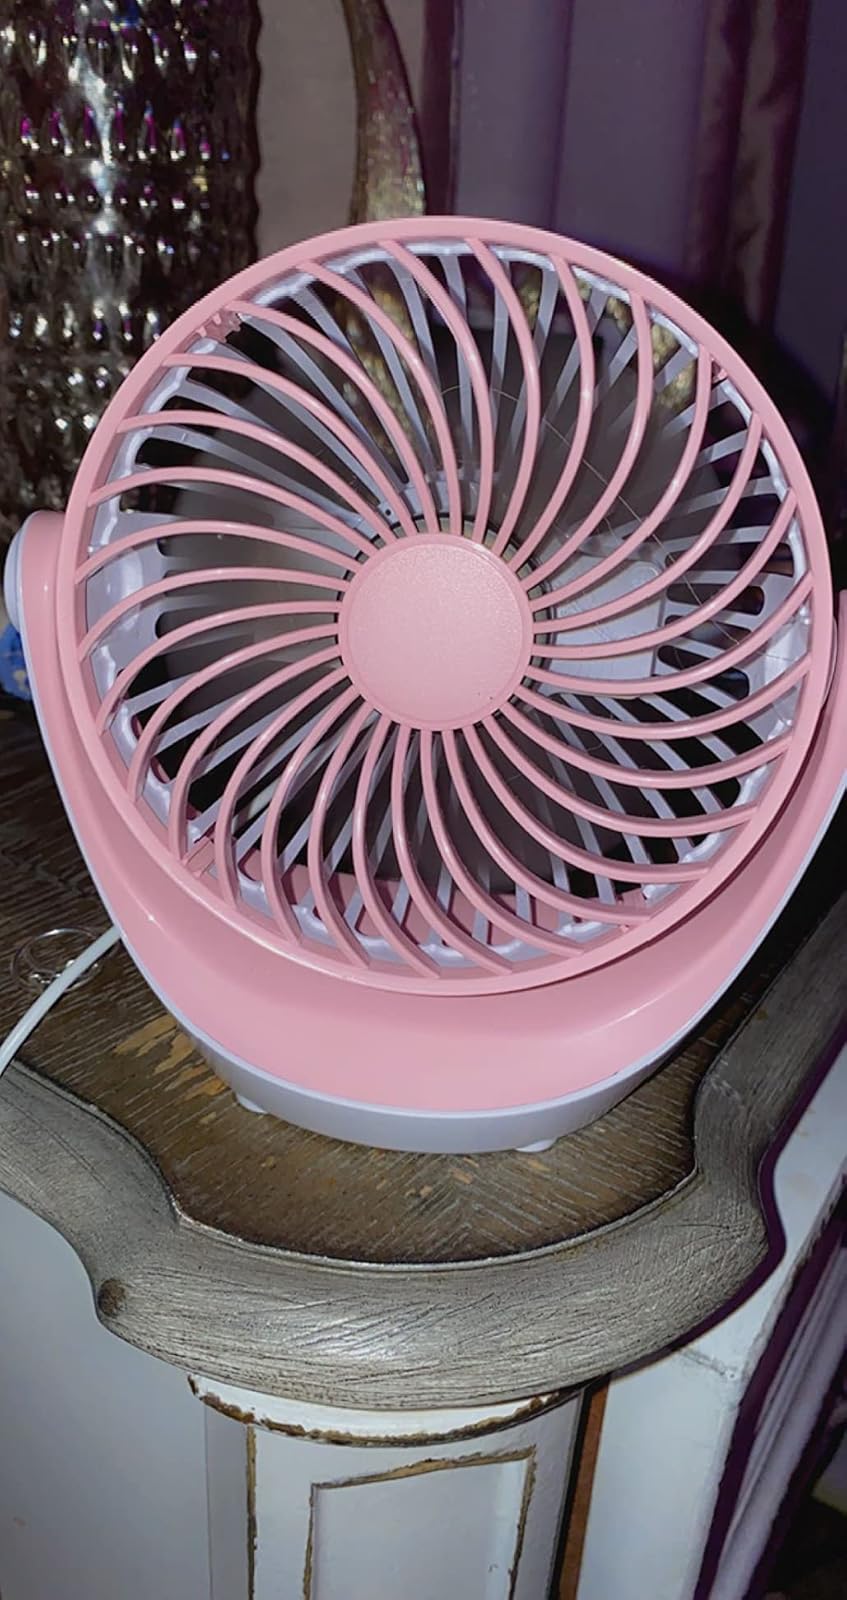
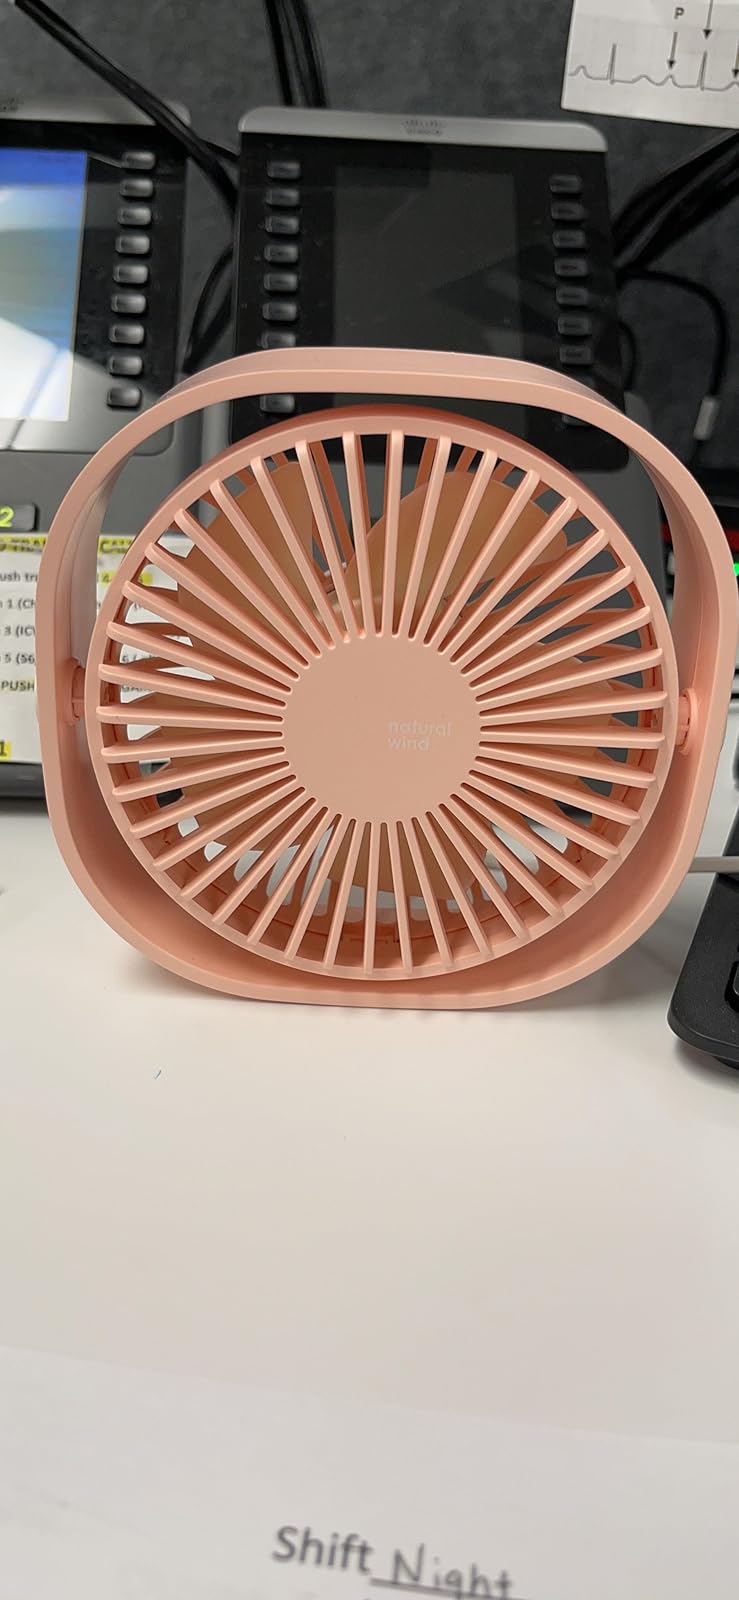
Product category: fan
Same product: no